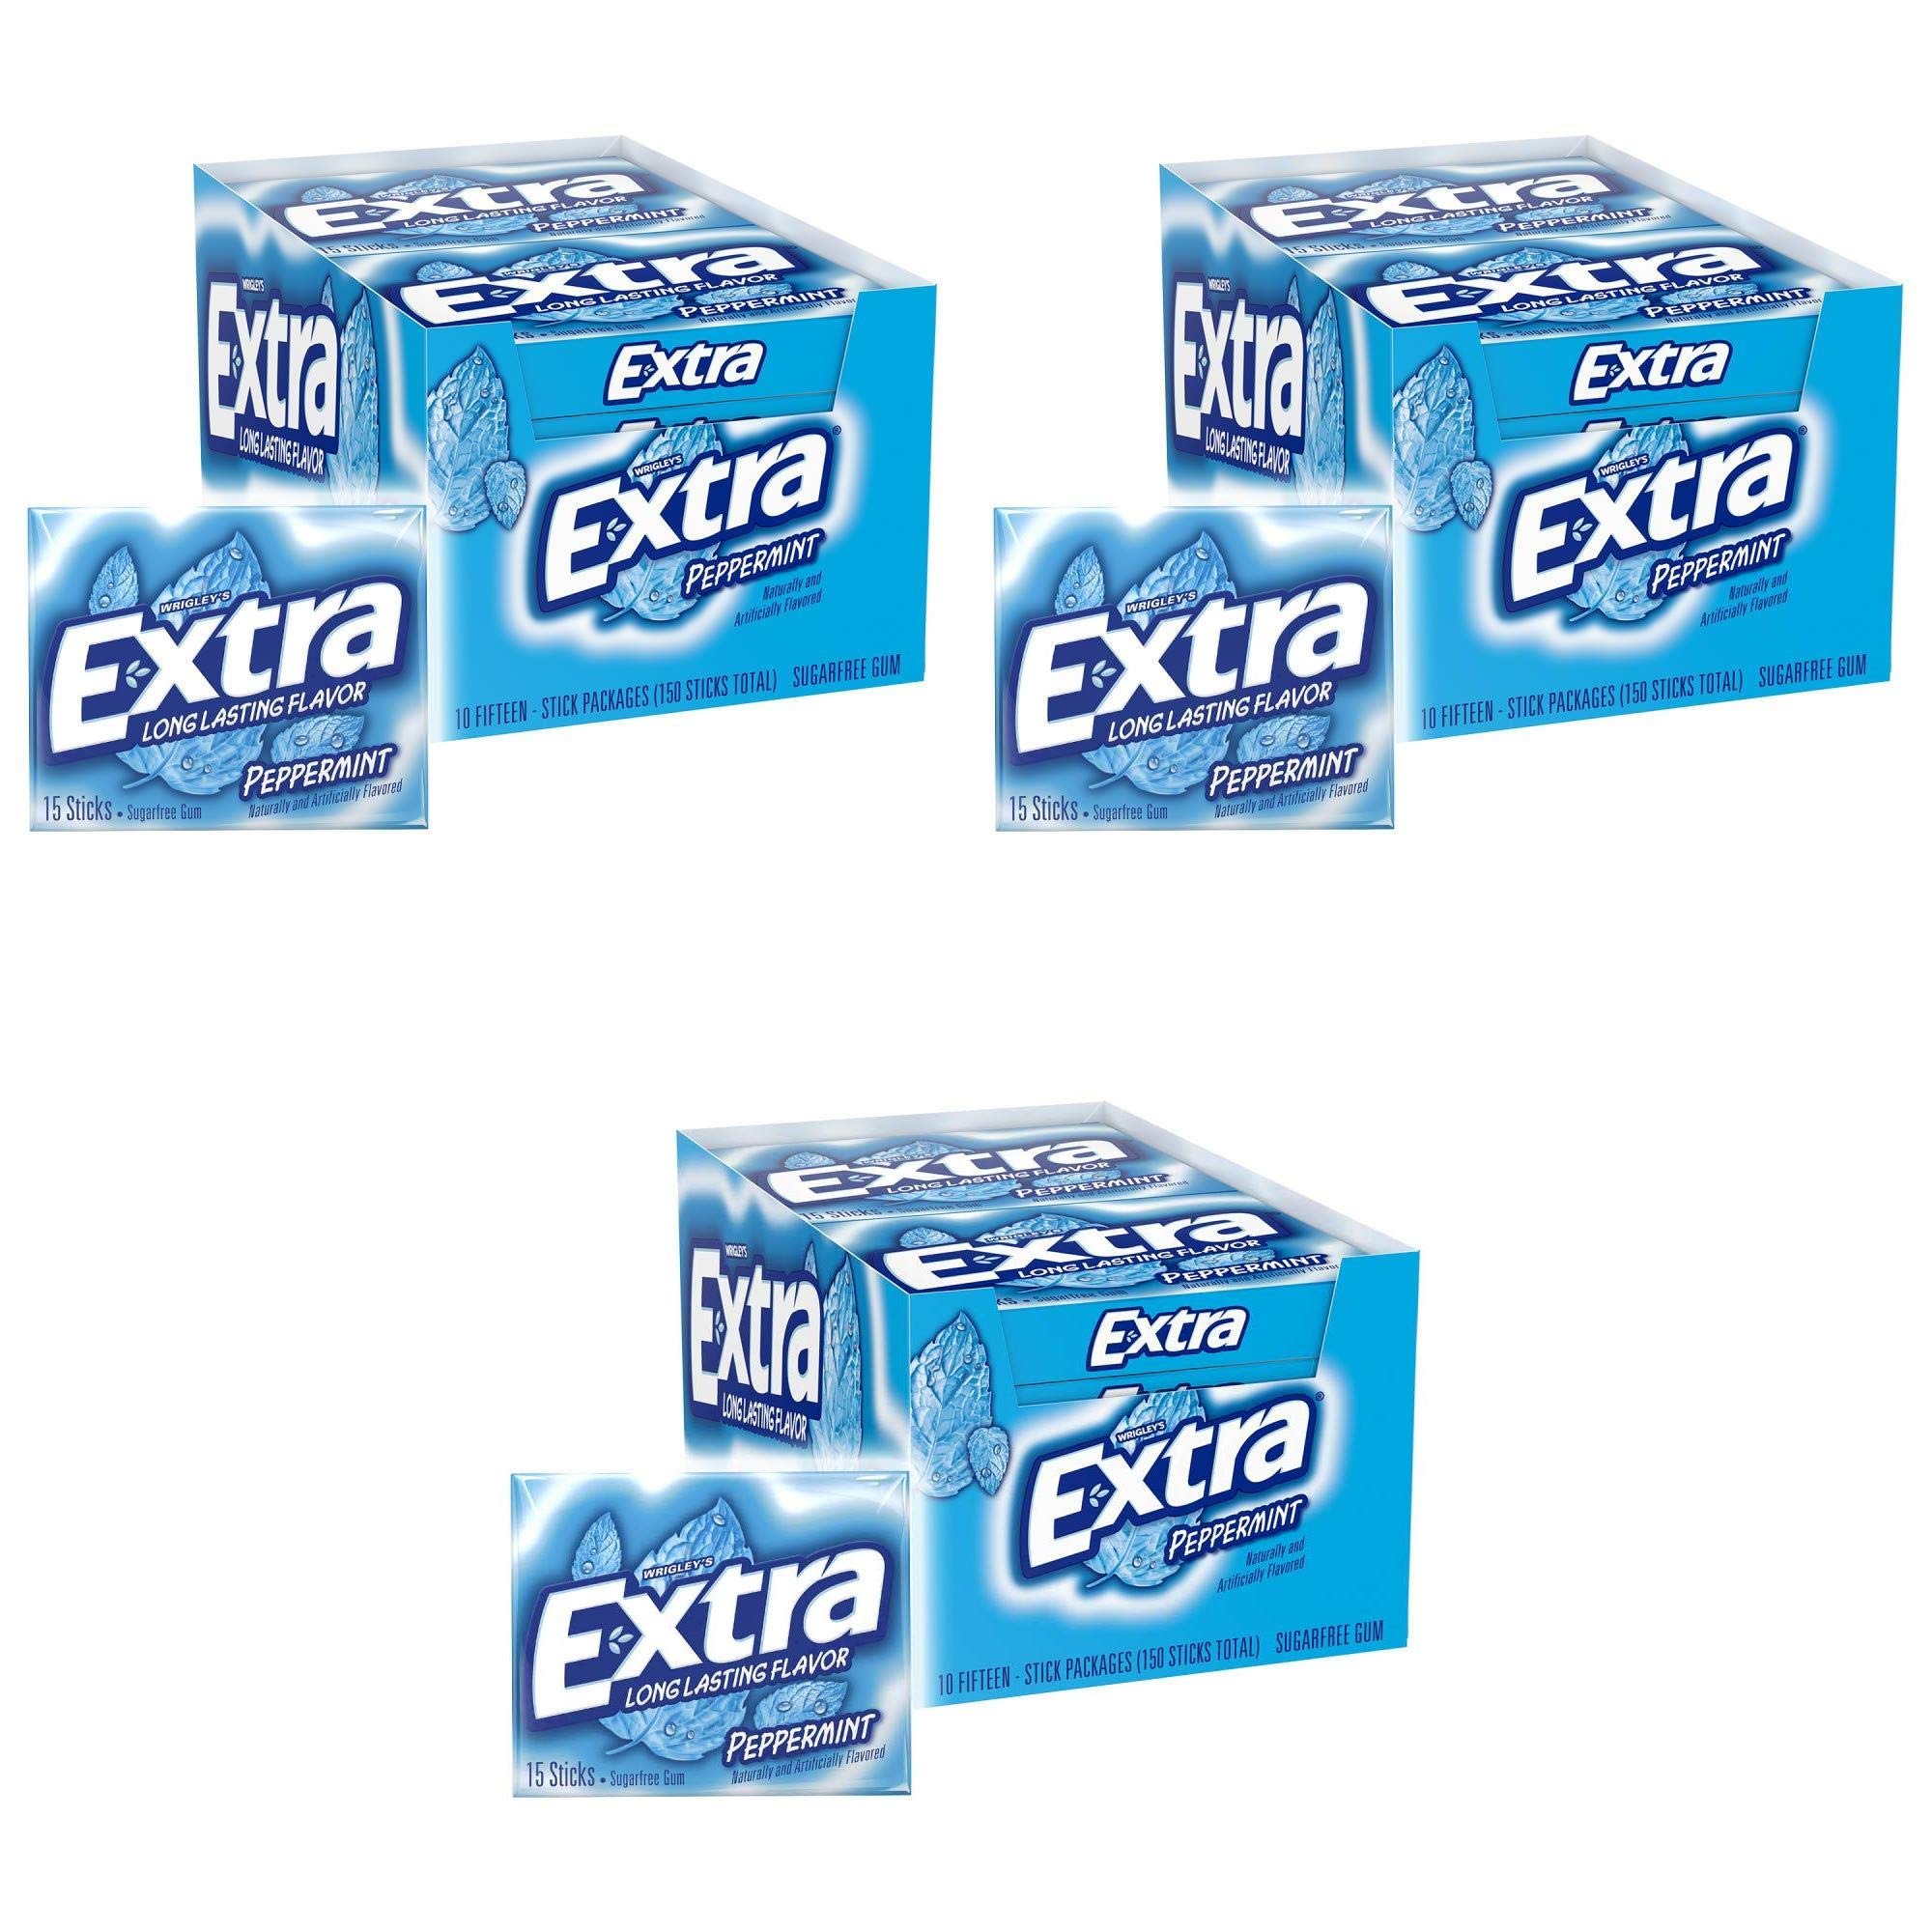
Item Name: Extra Peppermint Sugarfree Gum 15 Count (Pack of 10) Pack of 3
Value: 450.0
Unit: Count

Price: 14.29